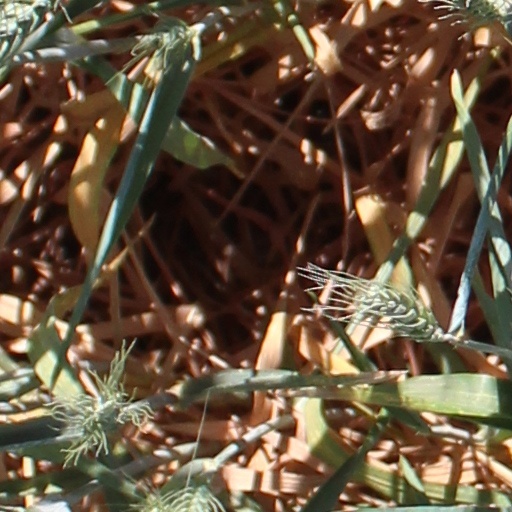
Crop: wheat